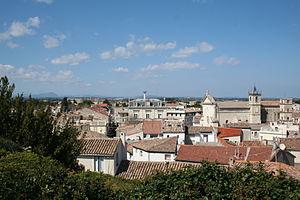
Mauguio (Hérault) - vue générale vers le nord, depuis la motte. À l'horizon, le pic Saint-Loup
Mauguio est une commune française située dans le département de l'Hérault, en région Occitanie.